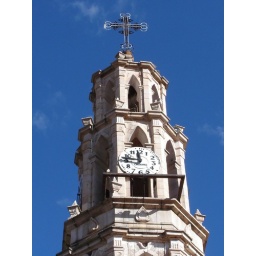
The cross on top lights up in blue at night